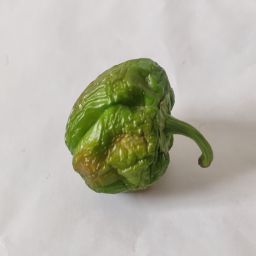
Crop: Bell Pepper
Quality: Old